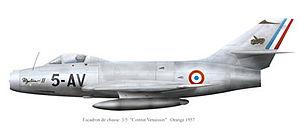
Mystère IIC de l'EC 3/5 Comtat Venaissin
L'escadron d'instruction en vol 3/5 Comtat Venaissin est une unité de formation de l'armée de l'air française faisait partie du Centre de Formation Aéronautique Militaire Initial de Salon-de-Provence.